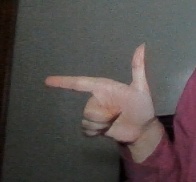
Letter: yaa